Billy Johnson (racing driver)

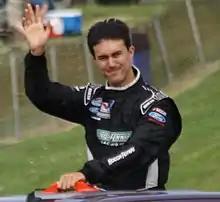
Johnson at Road America in 2013

William Ryan Johnson (born October 10, 1986) is an American professional sports car and stock car racing driver. He is the 2016 IMSA Continental Tire Sports Car Challenge GS champion. He currently competes part-time in the WeatherTech SportsCar Championship and FIA World Endurance Championship, driving for Ford Chip Ganassi Racing UK in the No. 66 Ford GT.